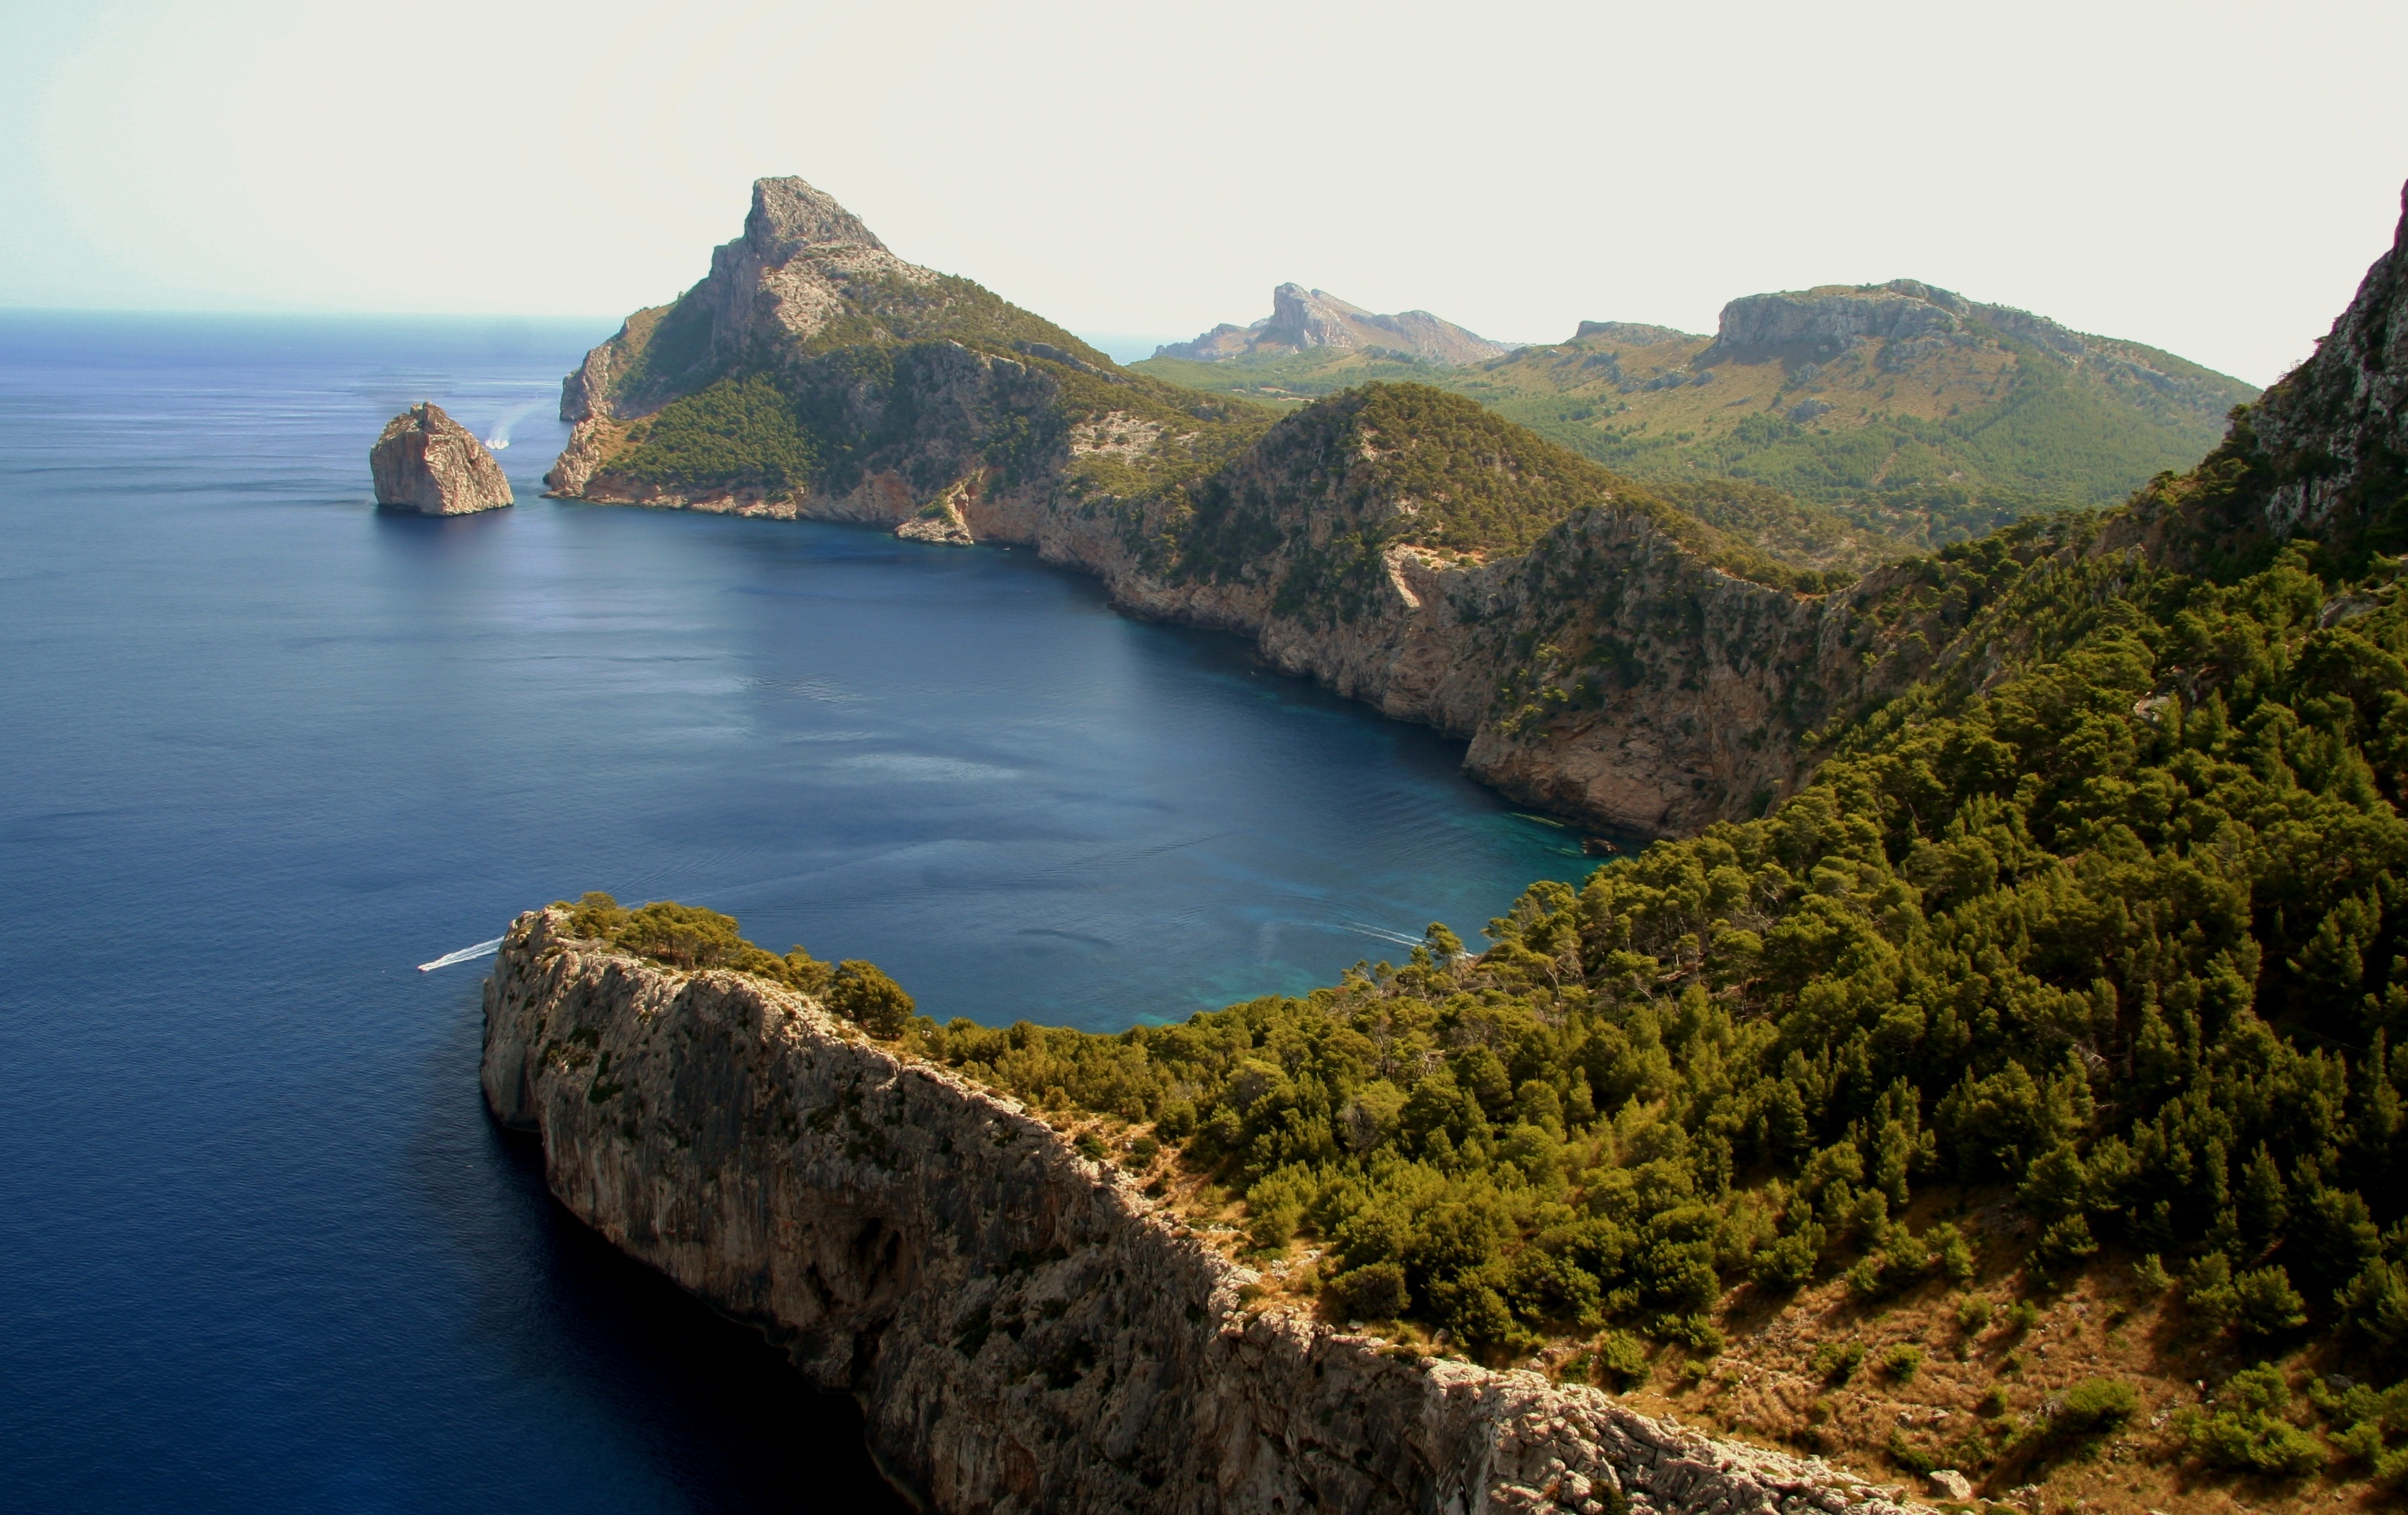
landscape, sea, coast, water, nature, rock, mountain, hill, shore, lake, cliff, cove, bay, peninsula, fjord, reservoir, terrain, body of water, loch, cape, landform, geographical feature